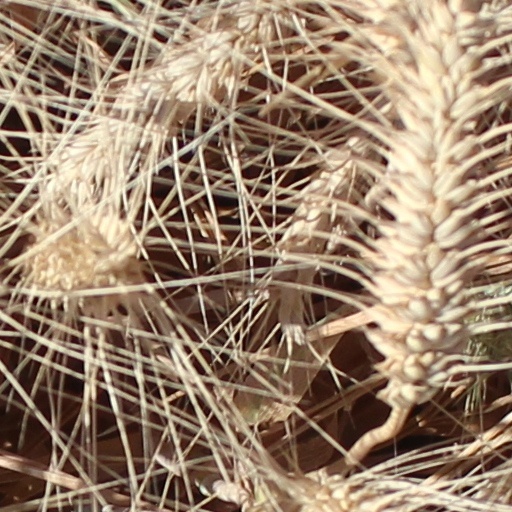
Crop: wheat